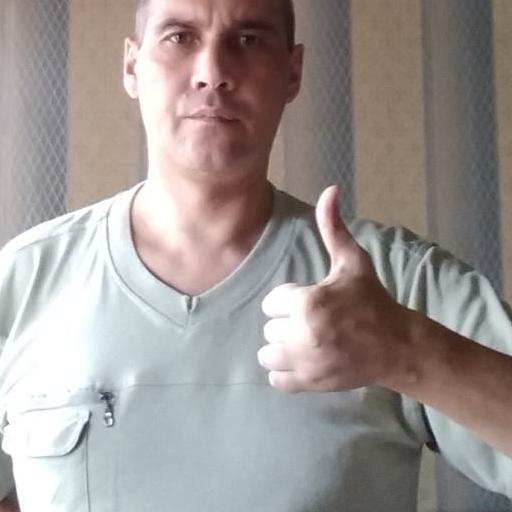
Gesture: like